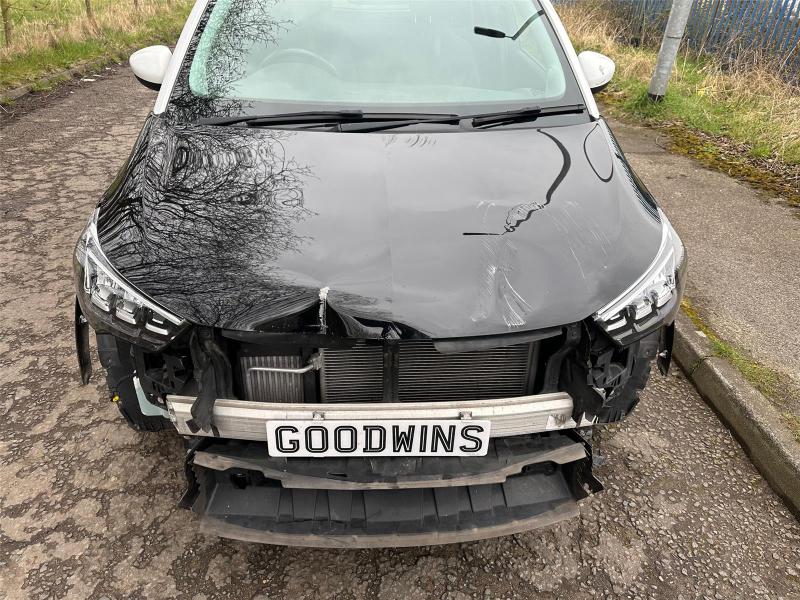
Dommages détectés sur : plaque d'immatriculation avant, pare-choc avant, capot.
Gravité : majeur